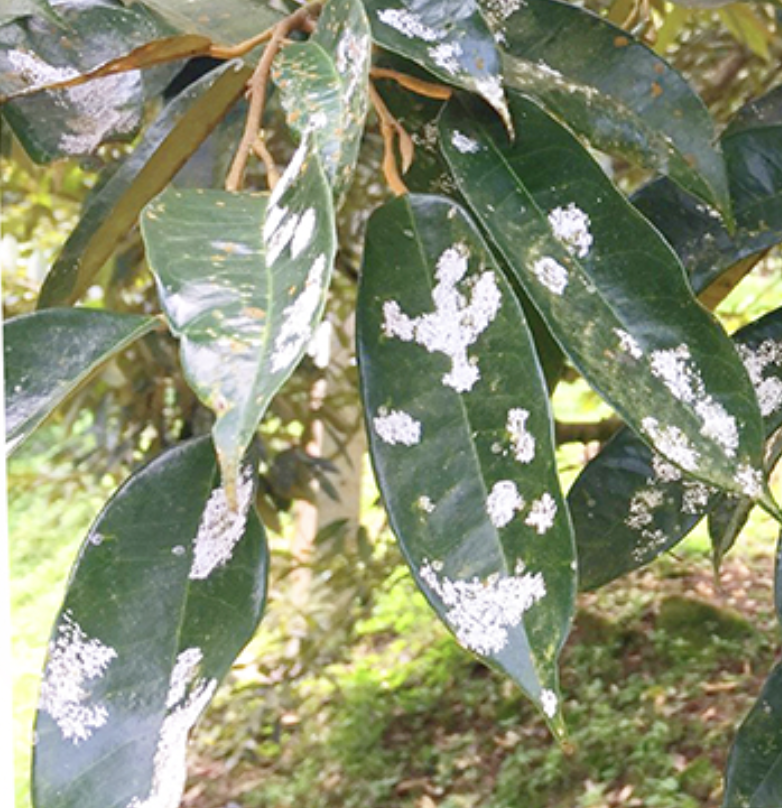
Label: mealybug_infestation